Azendohsaurus

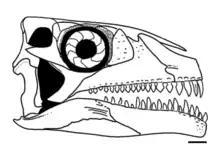
Skull diagram of "Azendohsaurus madagaskarensis"

The skull of "A. madagaskarensis" is almost completely known, and is robustly built with a short and boxy shape and a deep snout. The premaxillae are gently curved at the front of the upper jaw, forming a blunt, round snout tip, while the lower jaws have a deep, down-turned tip like those of sauropods. The bony nostrils are fused into a single (confluent) opening that faces forwards at the front of the snout, similar to those of rhynchosaurs.